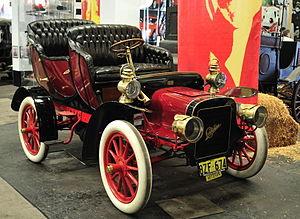
La première voiture Cadillac, à l'origine sous la forme d'un prototype, est terminée durant l'automne 1902 et est présentée au Salon de New York en janvier 1903. Cette voiture monocylindrique, surnommée One Lunger ou encore Cadillac Runabout et Tonneau, est un véhicule assez primitif en comparaison de ceux produits en Europe à la même époque. Cependant, ses caractéristiques de simplicité et de légèreté ainsi que sa garde au sol élevée en font un véhicule particulièrement bien adapté au mauvais état des routes américaines.